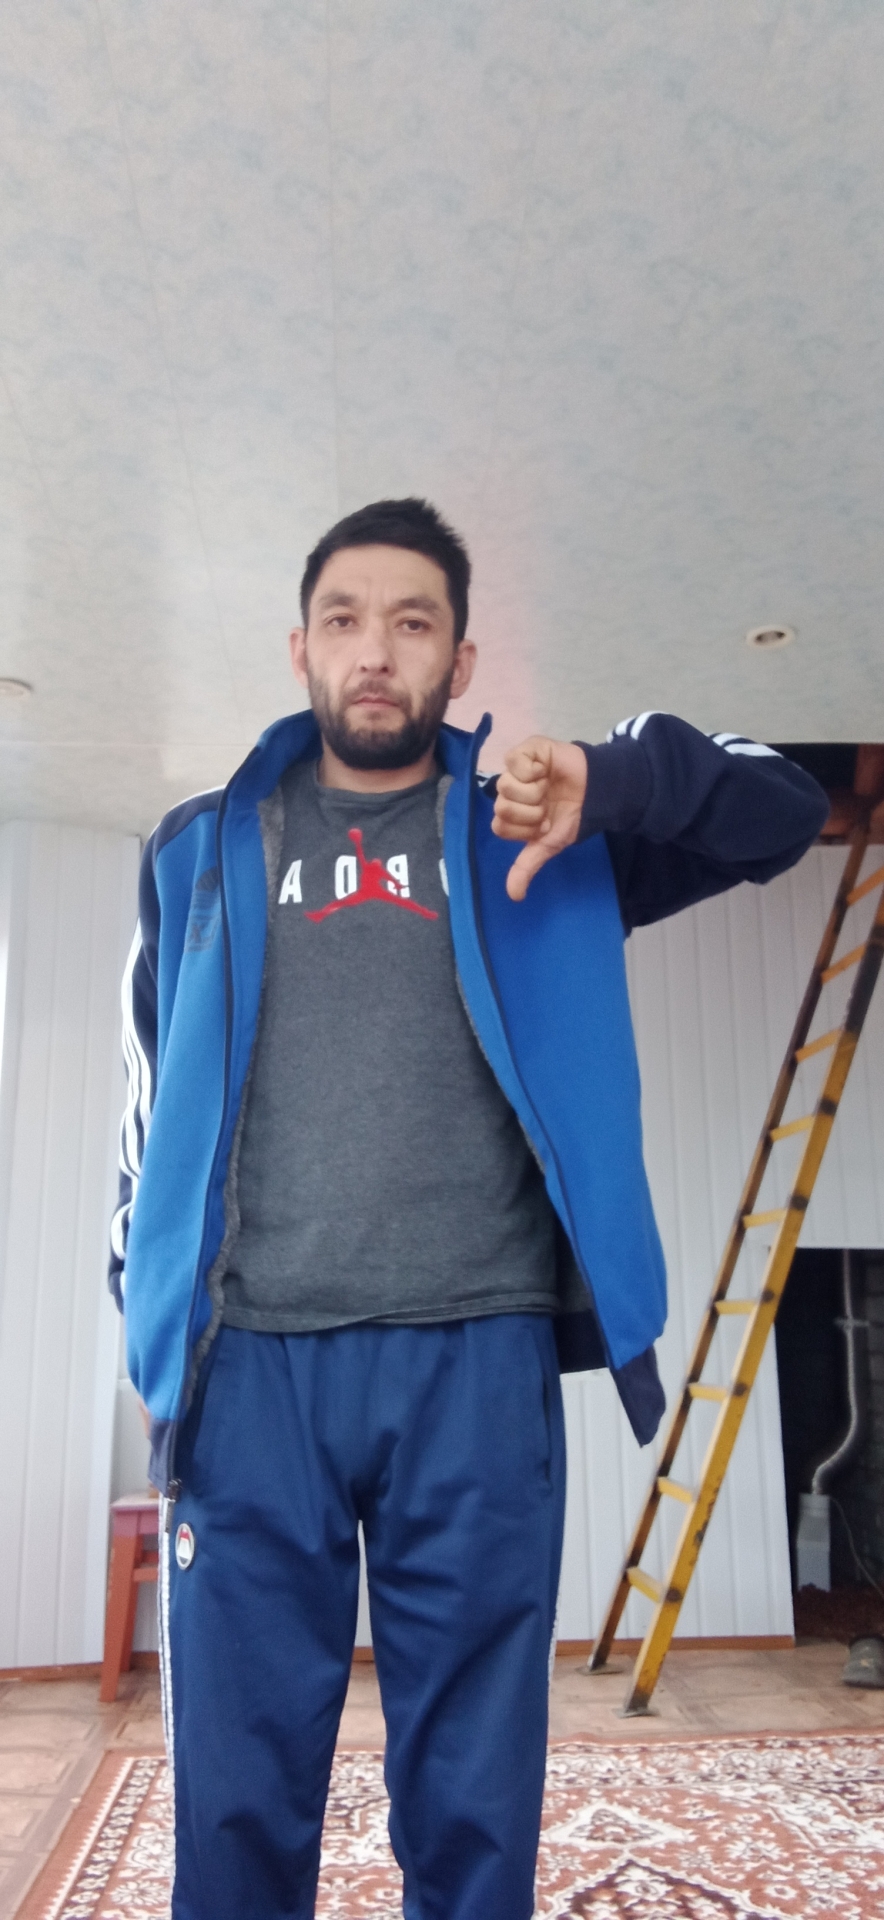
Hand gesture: dislike